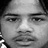
Emotion: neutral